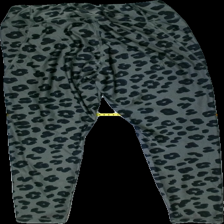
View: back
Type: Tights
Category: Ladies
Brand: Not in the list
Brand text on label: crivit
Colors: Green, Black
Material: 82%polyester 18%elastane
Pattern: Animal print
Cut: Regular
Size: L
Season: Spring
Smell: Major
Price range: <50
Recommended usage: Export